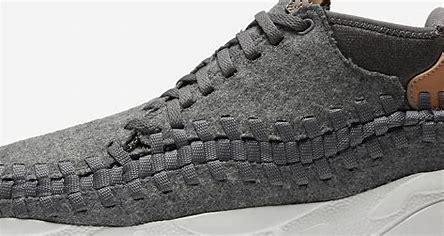
Brand: Nike
Model: Air Footscape Woven Chukka